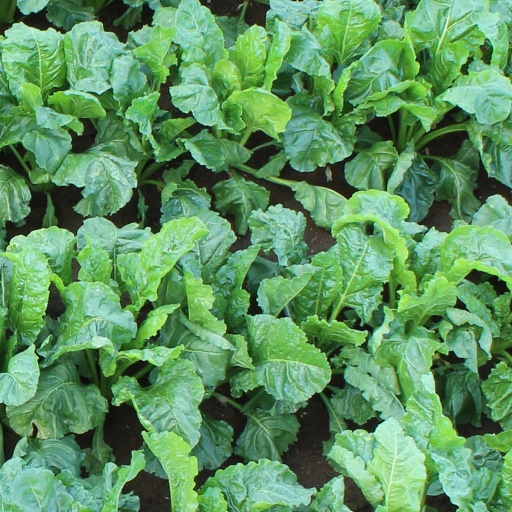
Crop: sugar beet